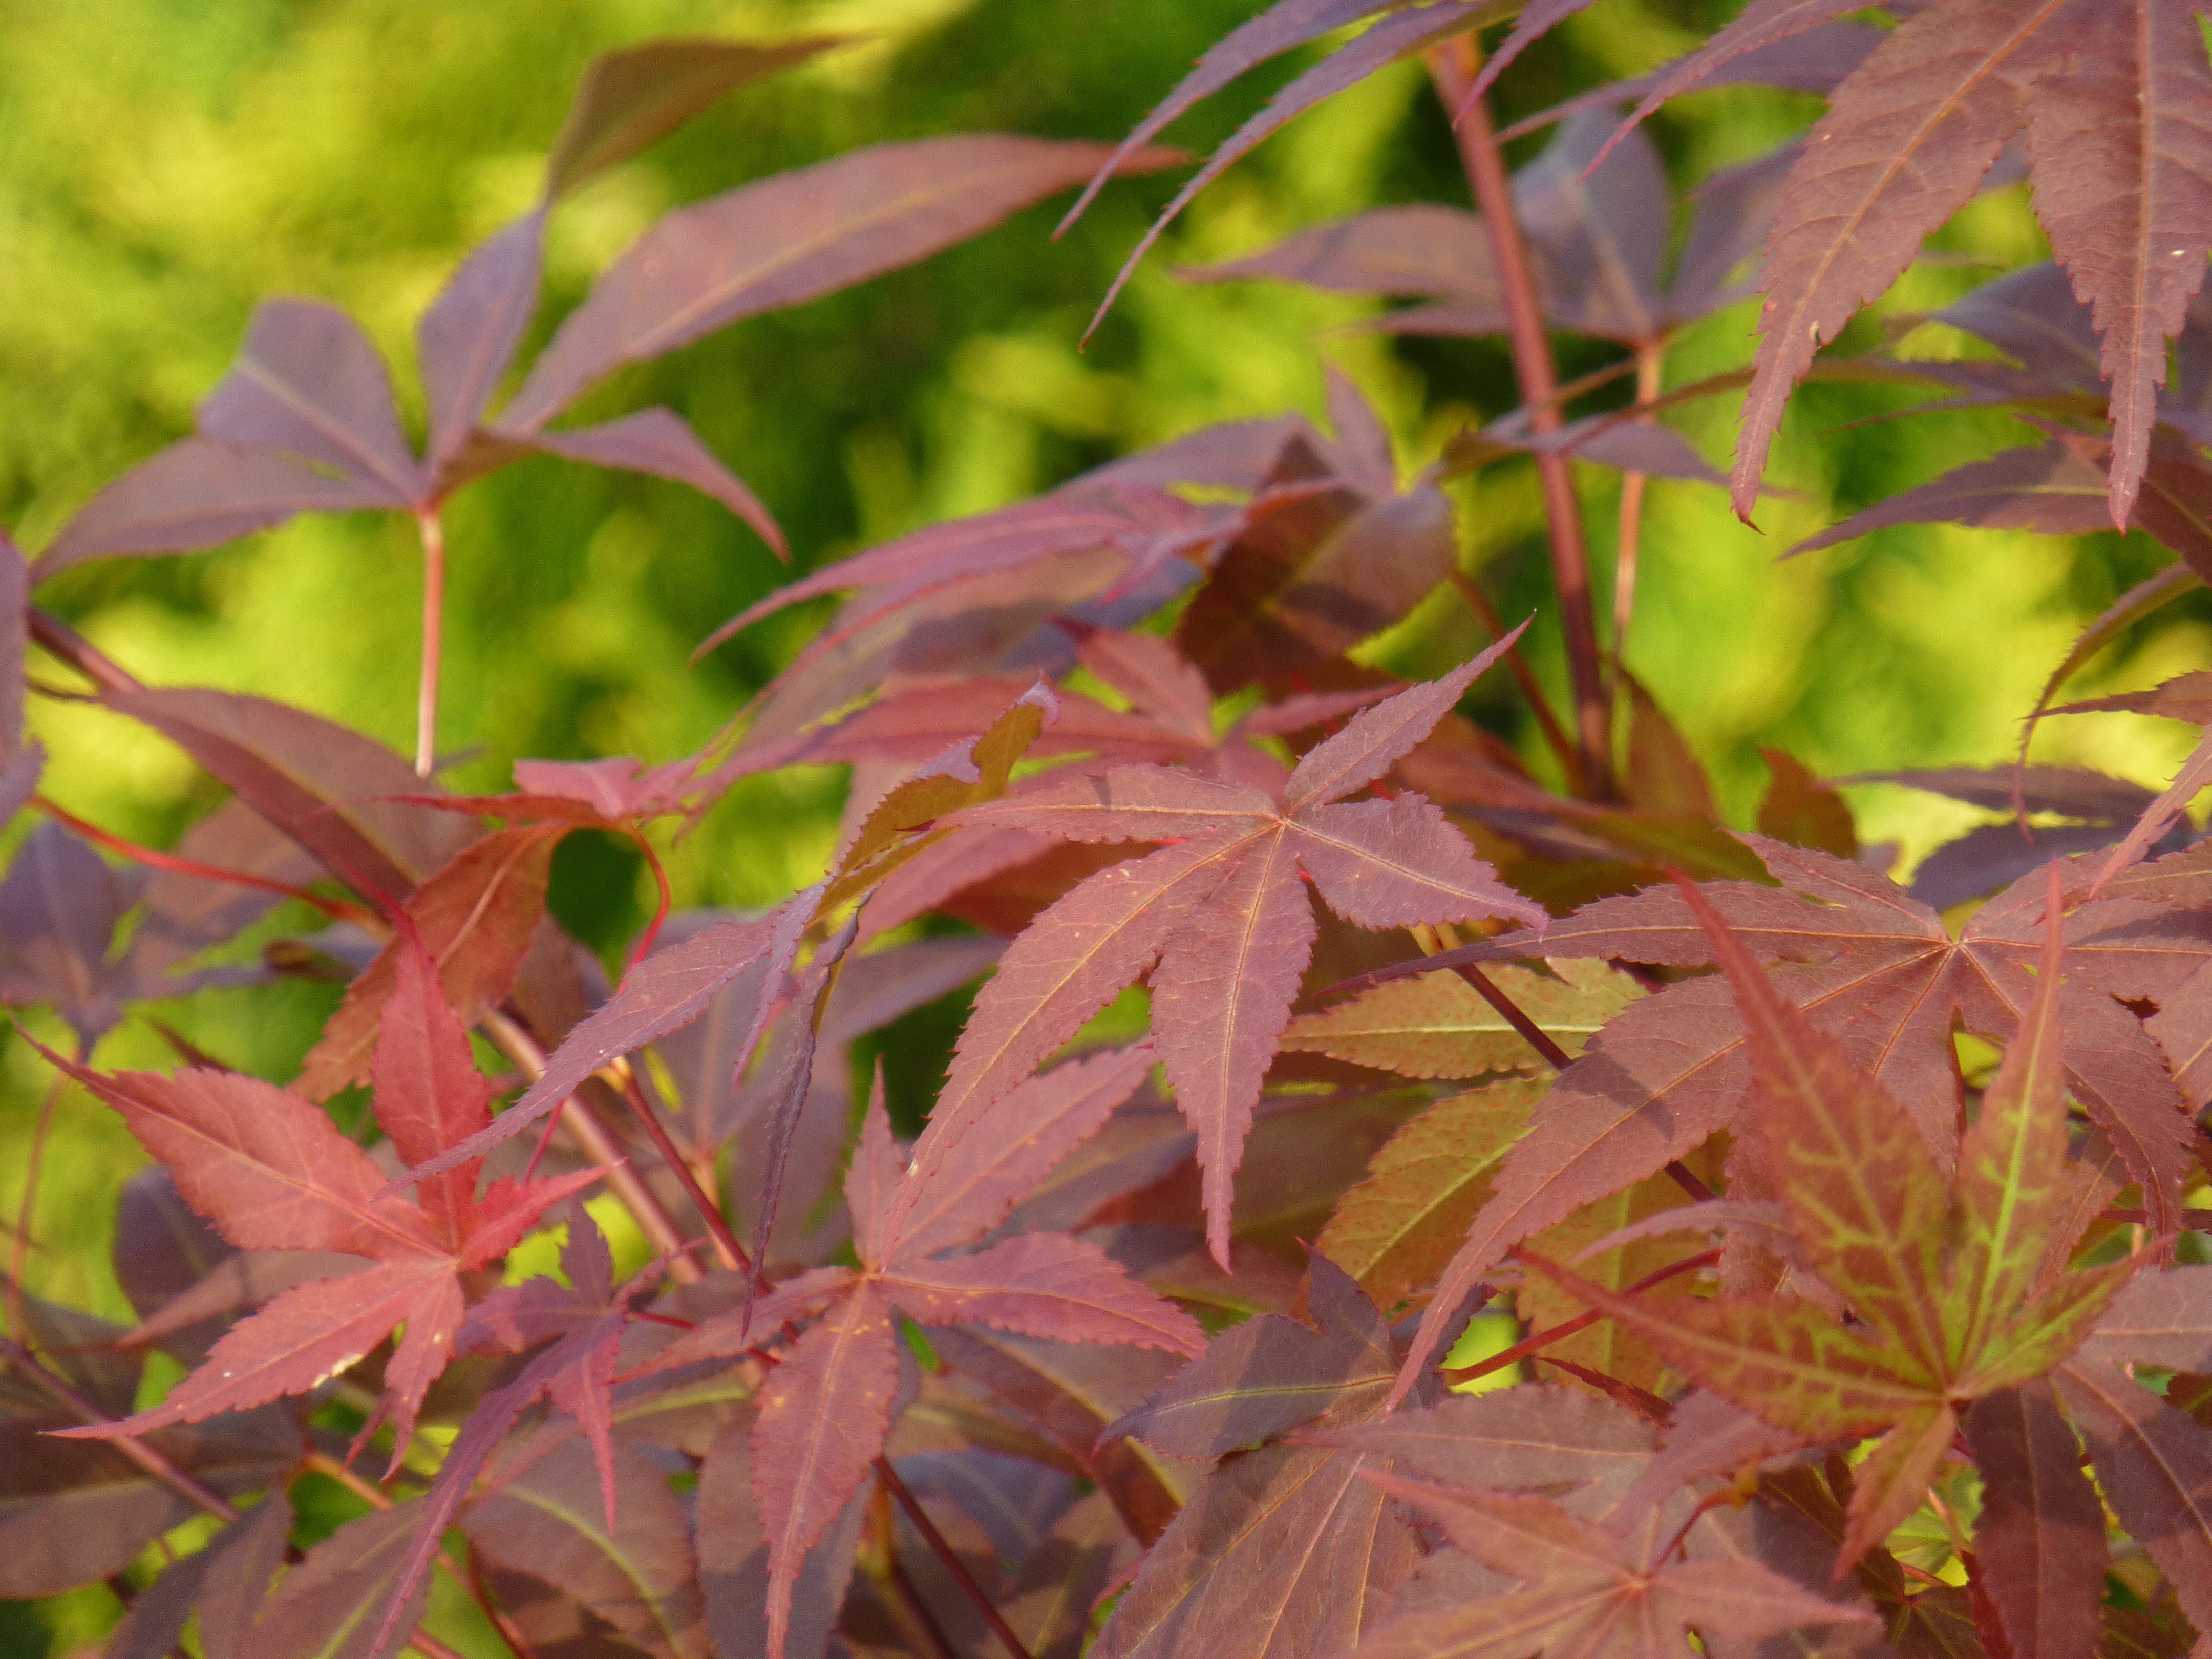
tree, branch, plant, leaf, flower, bush, red, autumn, botany, flora, maple tree, shrub, acer, incomplete, flowering plant, woody plant, land plant, sangokaku